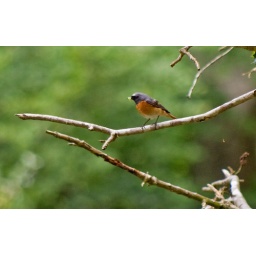
A beautiful bird that looks at home in the New Forest. Difficult to get close to.